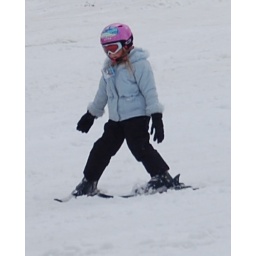
Little girl in blue Skiing